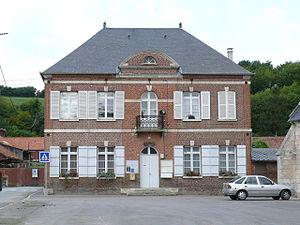
Mairie de Fontaine-Bonneleau (Oise - Picardie - France) Italiano: Municipio di Fontaine-Bonneleau (Oise, Piccardia, Francia)
Fontaine-Bonneleau est une commune française située dans le département de l'Oise, en région Hauts-de-France.